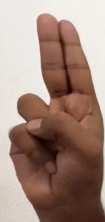
ASL sign: U